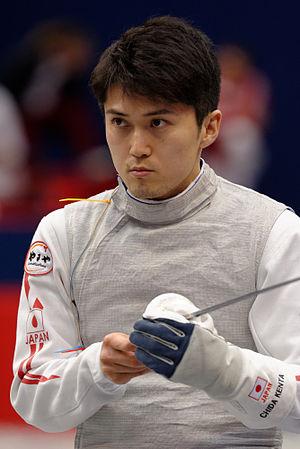
Le Japonais Kenta Chida aux qualificatifs du Challenge International de Paris 2015, une étape de la Coupe du monde de fleuret hommes.